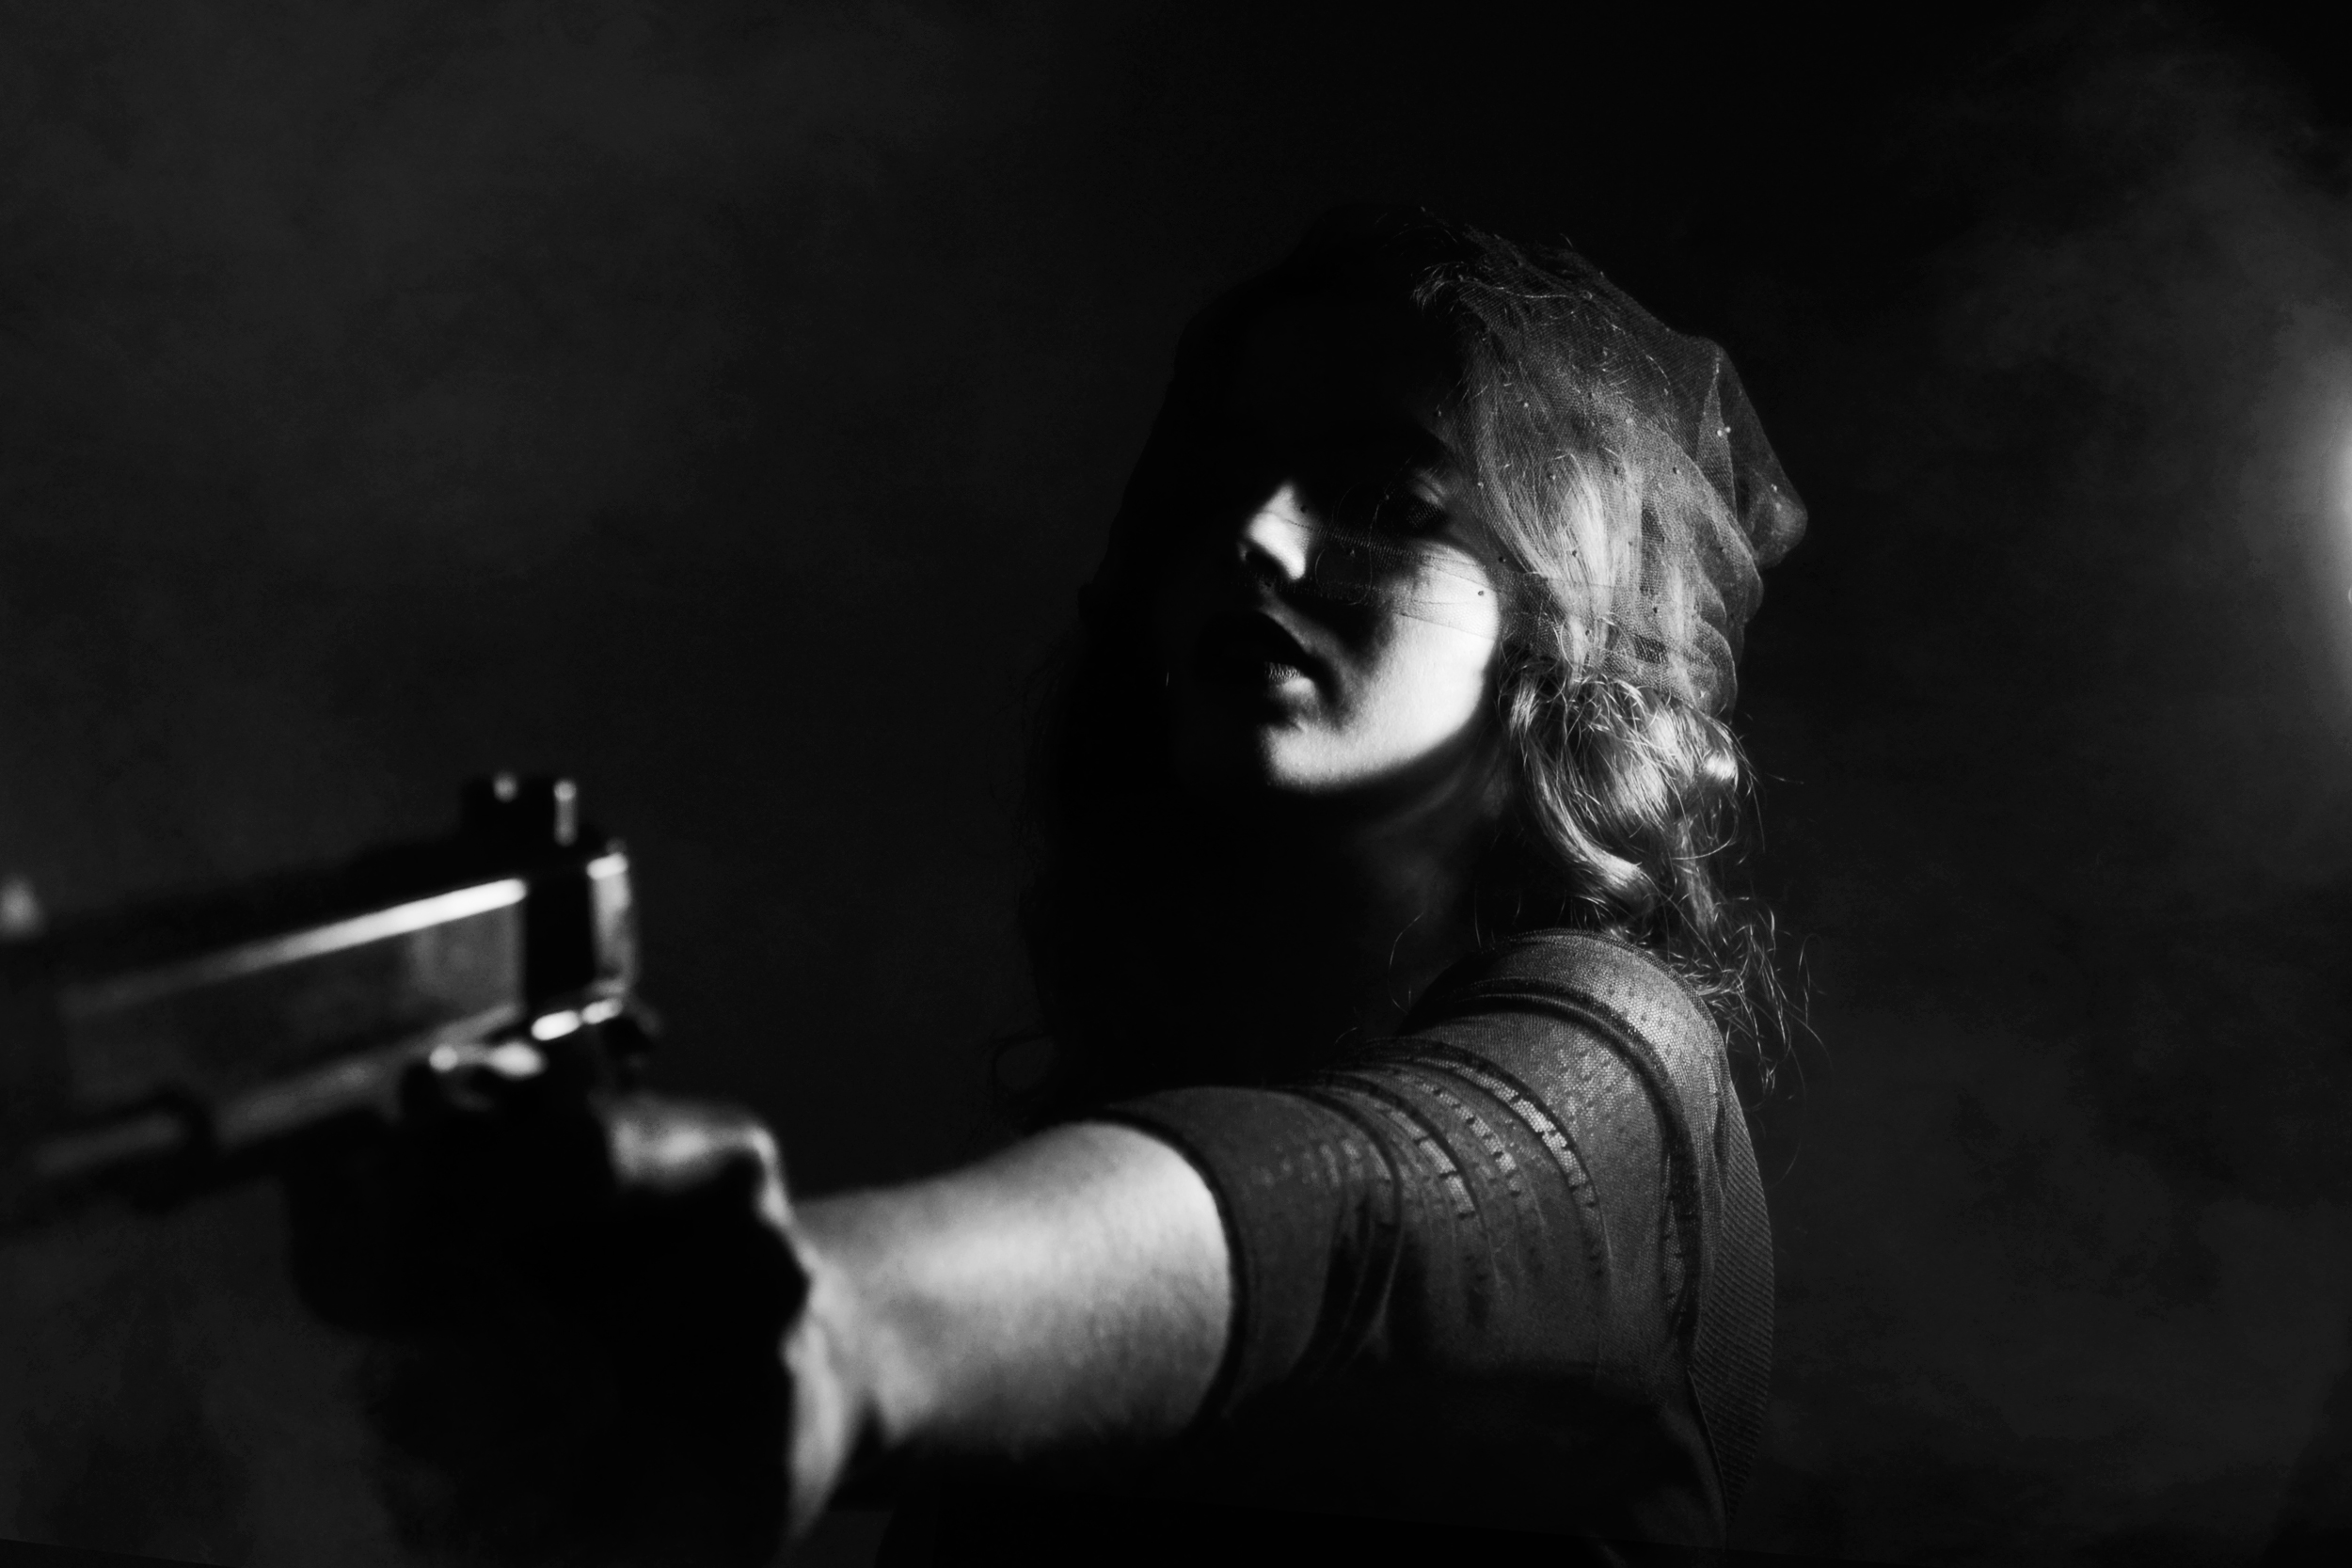
black and white, woman, photography, darkness, musician, black, monochrome, lady, weapon, criminal, singing, gun, killing, attack, guitarist, crime, defense, threat, defence, pistol, firearm, gangster, kidnapping, intimidate, monochrome photography, threaten, film noir, mobster, blackmailing